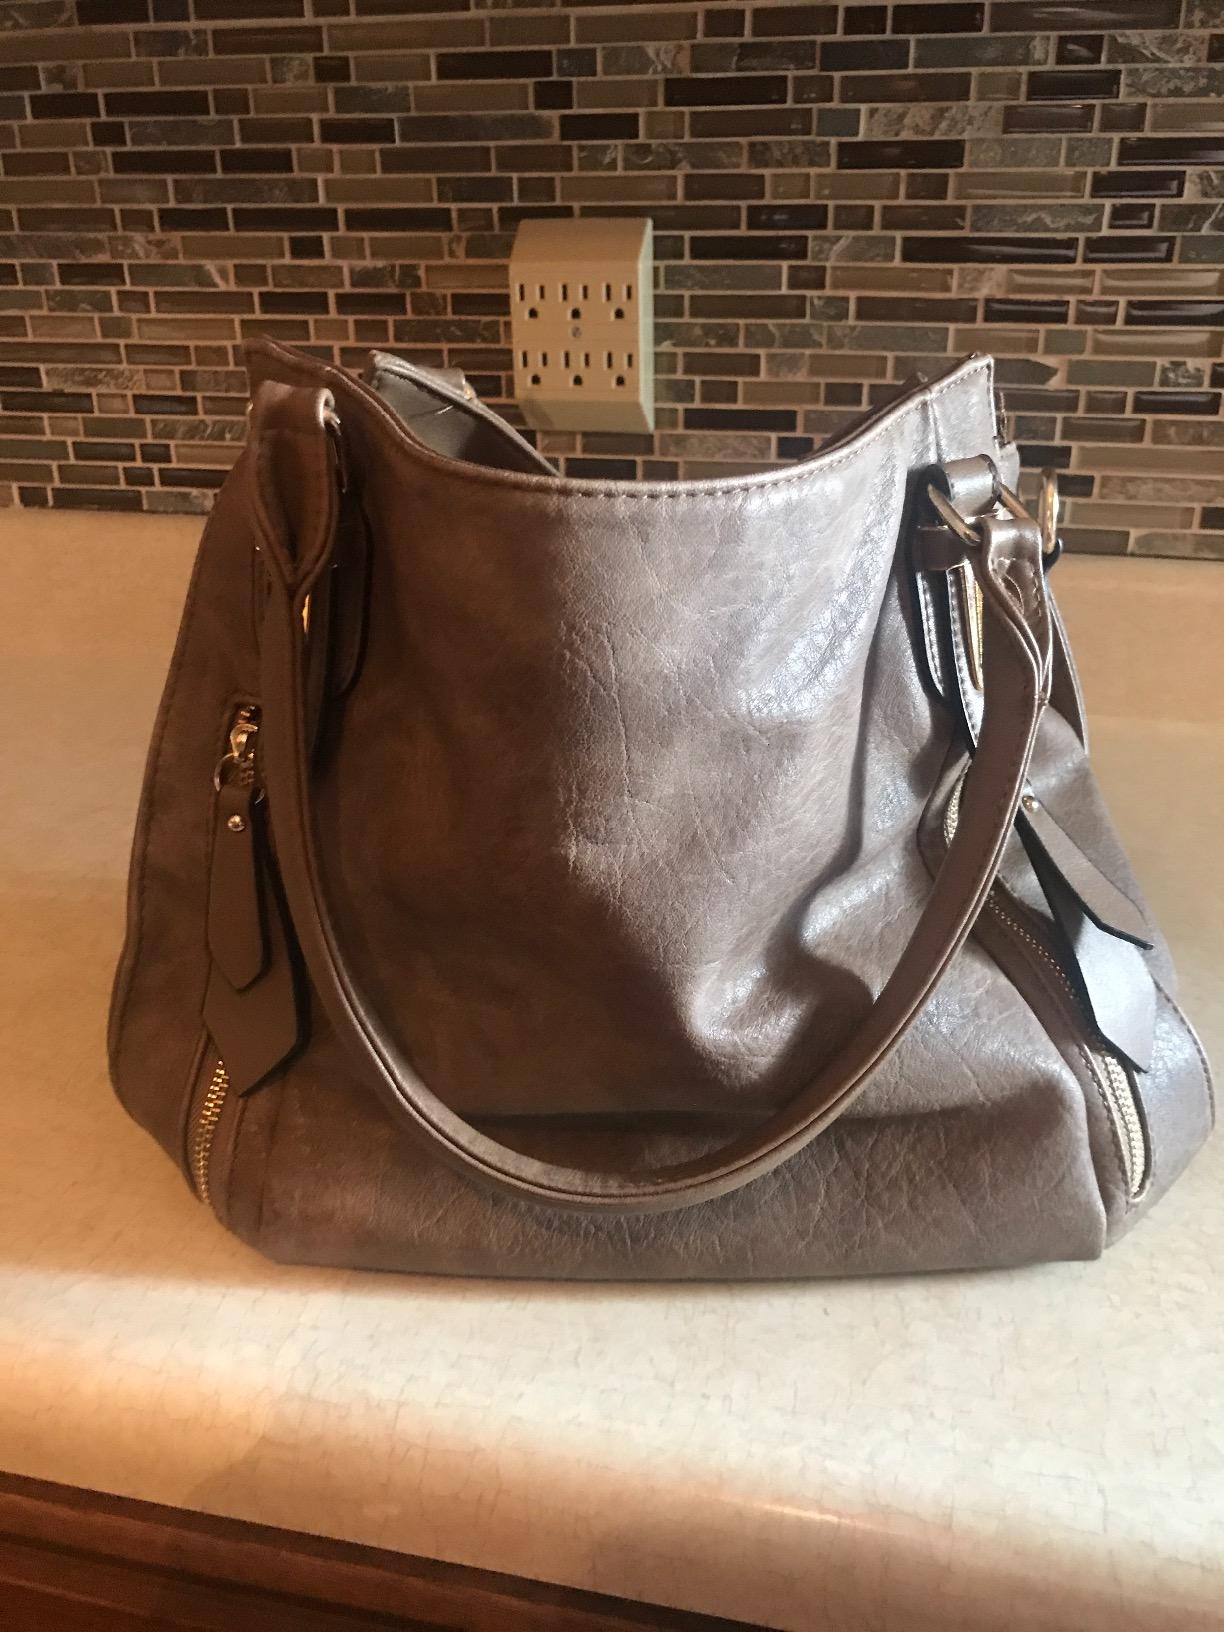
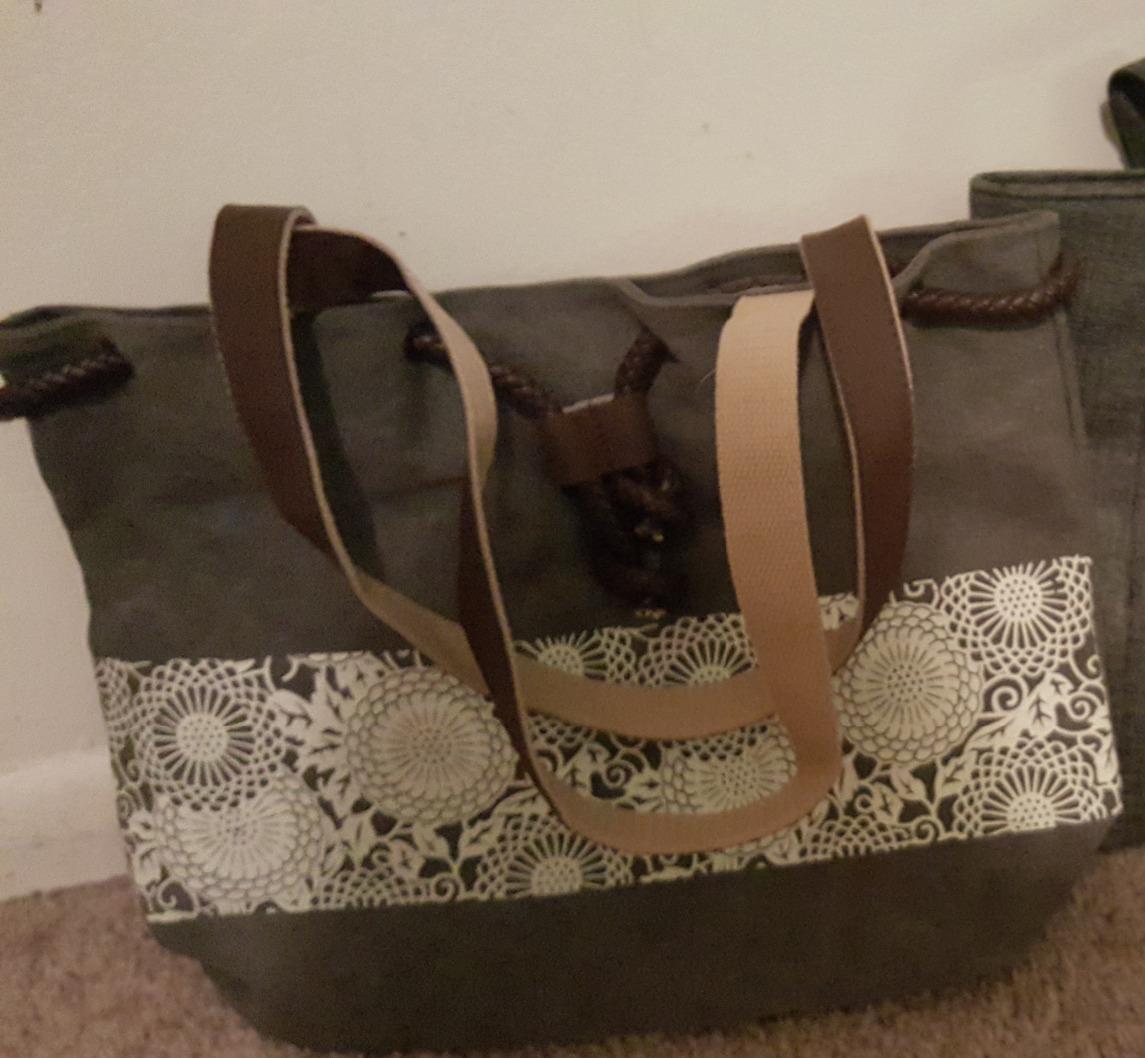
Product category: accessories_handbag
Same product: no